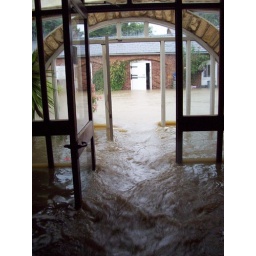
The water forced the doors open in the barn, walking against the flow was not easy.